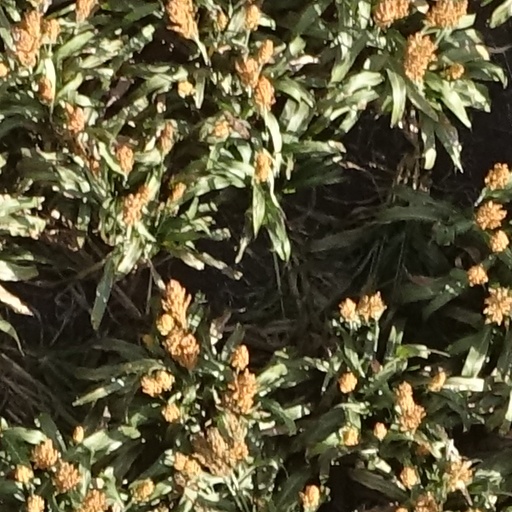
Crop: sorghum